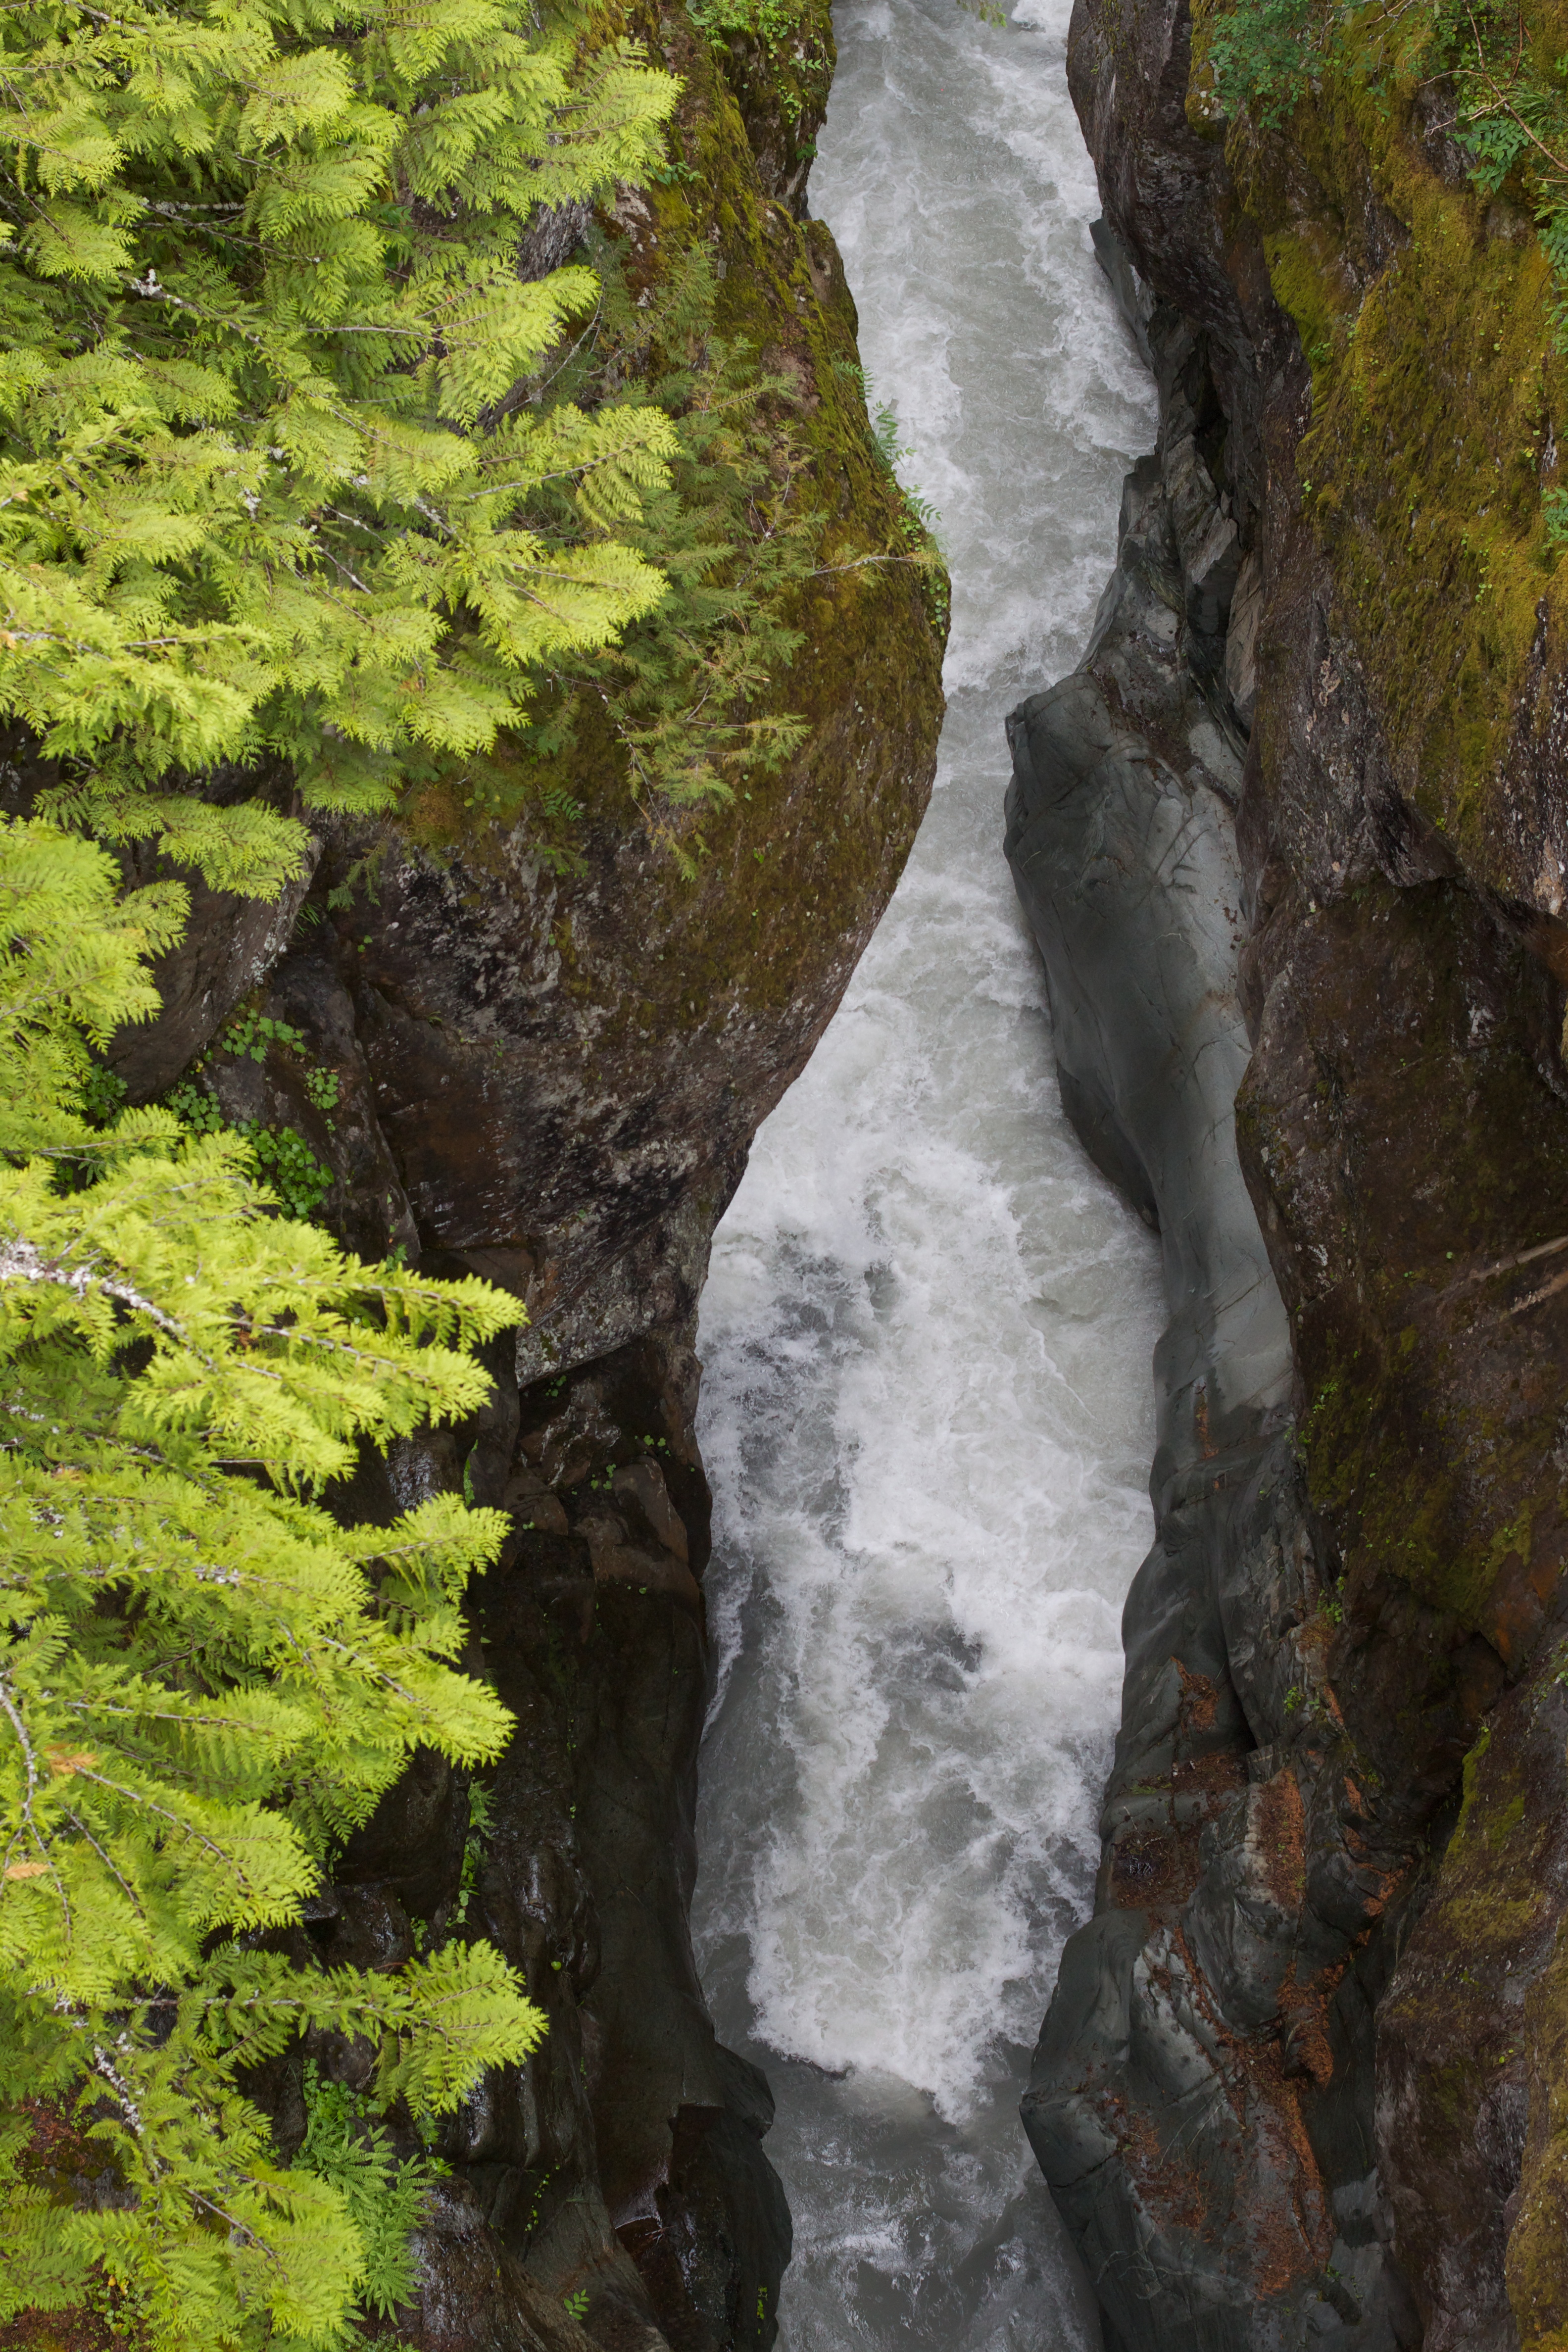
tree, water, rock, waterfall, wilderness, leaf, flower, valley, formation, stream, autumn, body of water, washington, ravine, wasserfall, odyssey, water feature, watercourse